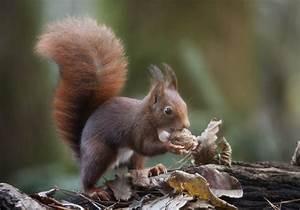
squirrel